Aldo Rebelo

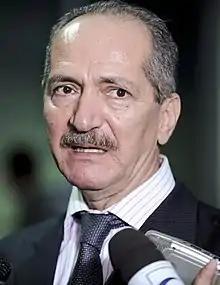
Rebelo in 2015

José Aldo Rebelo Figueiredo (born 23 February 1956) is a Brazilian politician and a federal deputy elected by the state of São Paulo. He was President of the Chamber of Deputies of Brazil from 2005 to 2007.